Virudhagiriswarar temple

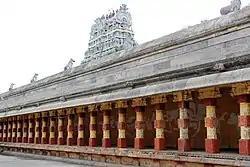
Pillared hall in the second precinct

Sage Vibasithu paid the labours with Vanni leaves. He had a dip in the Manimuthar river and undertook the renovation of this temple. He gave the workers the leaves of the Vanni tree which later changed into coins to the value due to the workers based on the quantum and quality of his work, is a story believed by generations of devotees. The Vanni tree is 1700-year-old, say researchers. The construction of the temple, by itself, has an interesting legend. Vibasithu Munivar, it is said, happened to find the earring that belonged to Lord Kubera's daughter. The jewel, dear to her, was dropped on the lap of Vibhasithu, by a bird. Kubera's daughter announced a reward of all her remaining Jewellery in return for her earring. Vibhasithu gave the earring and with the reward he constructed the temple.